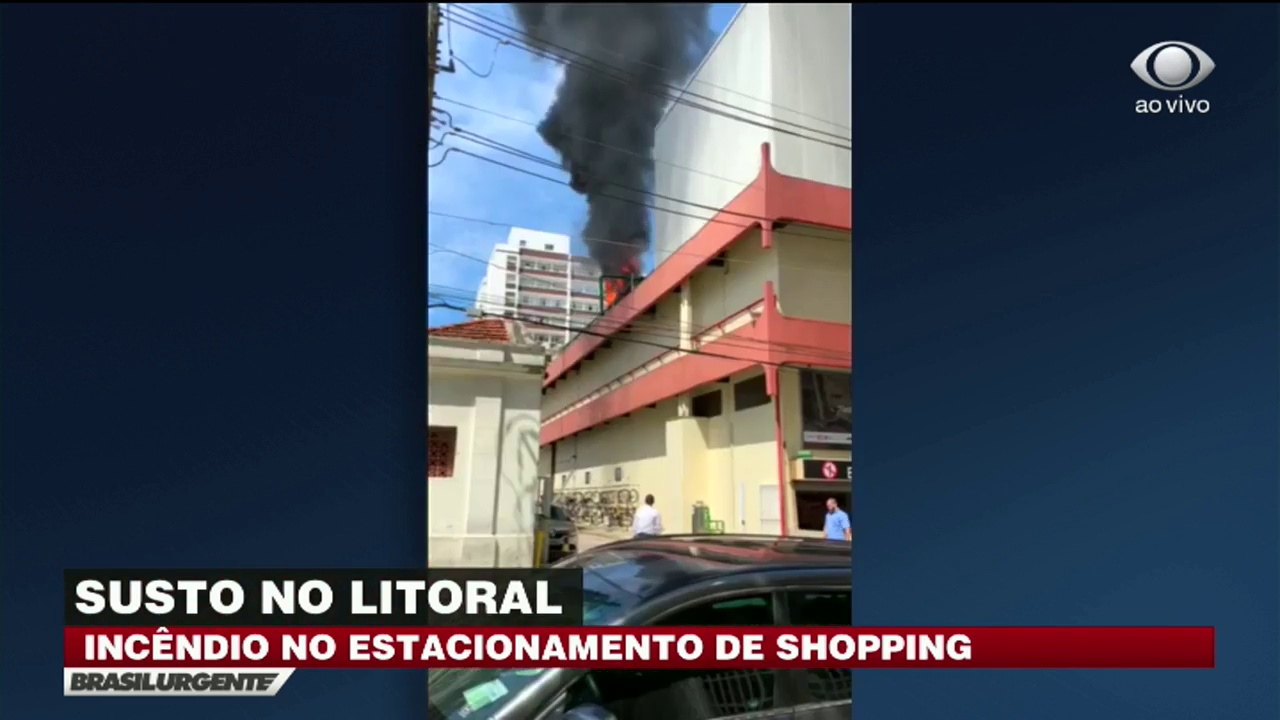
Fire: yes
Smoke: yes